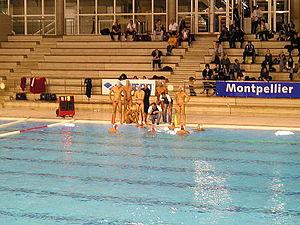
Montpellier, premier tour du Trophée LEN, match Cattaro-Savona
Montpellier est une ville de France impliquée dans de nombreuses disciplines sportives. Plusieurs clubs de la ville côtoient aujourd'hui ou ont côtoyé, par le passé, l'élite de leur sport, comme le Montpellier Hérault Sport Club et auparavant, le SOM en football, le MHR en rugby à XV, les Diables Rouges en rugby à XIII, le MHB en handball, le Montpellier Paillade Basket en basket-ball, le Montpellier Volley UC en volley-ball, le MWP en water-polo, les Vipers en hockey sur glace, les Barracudas en baseball ou même les Hurricanes en football américain.